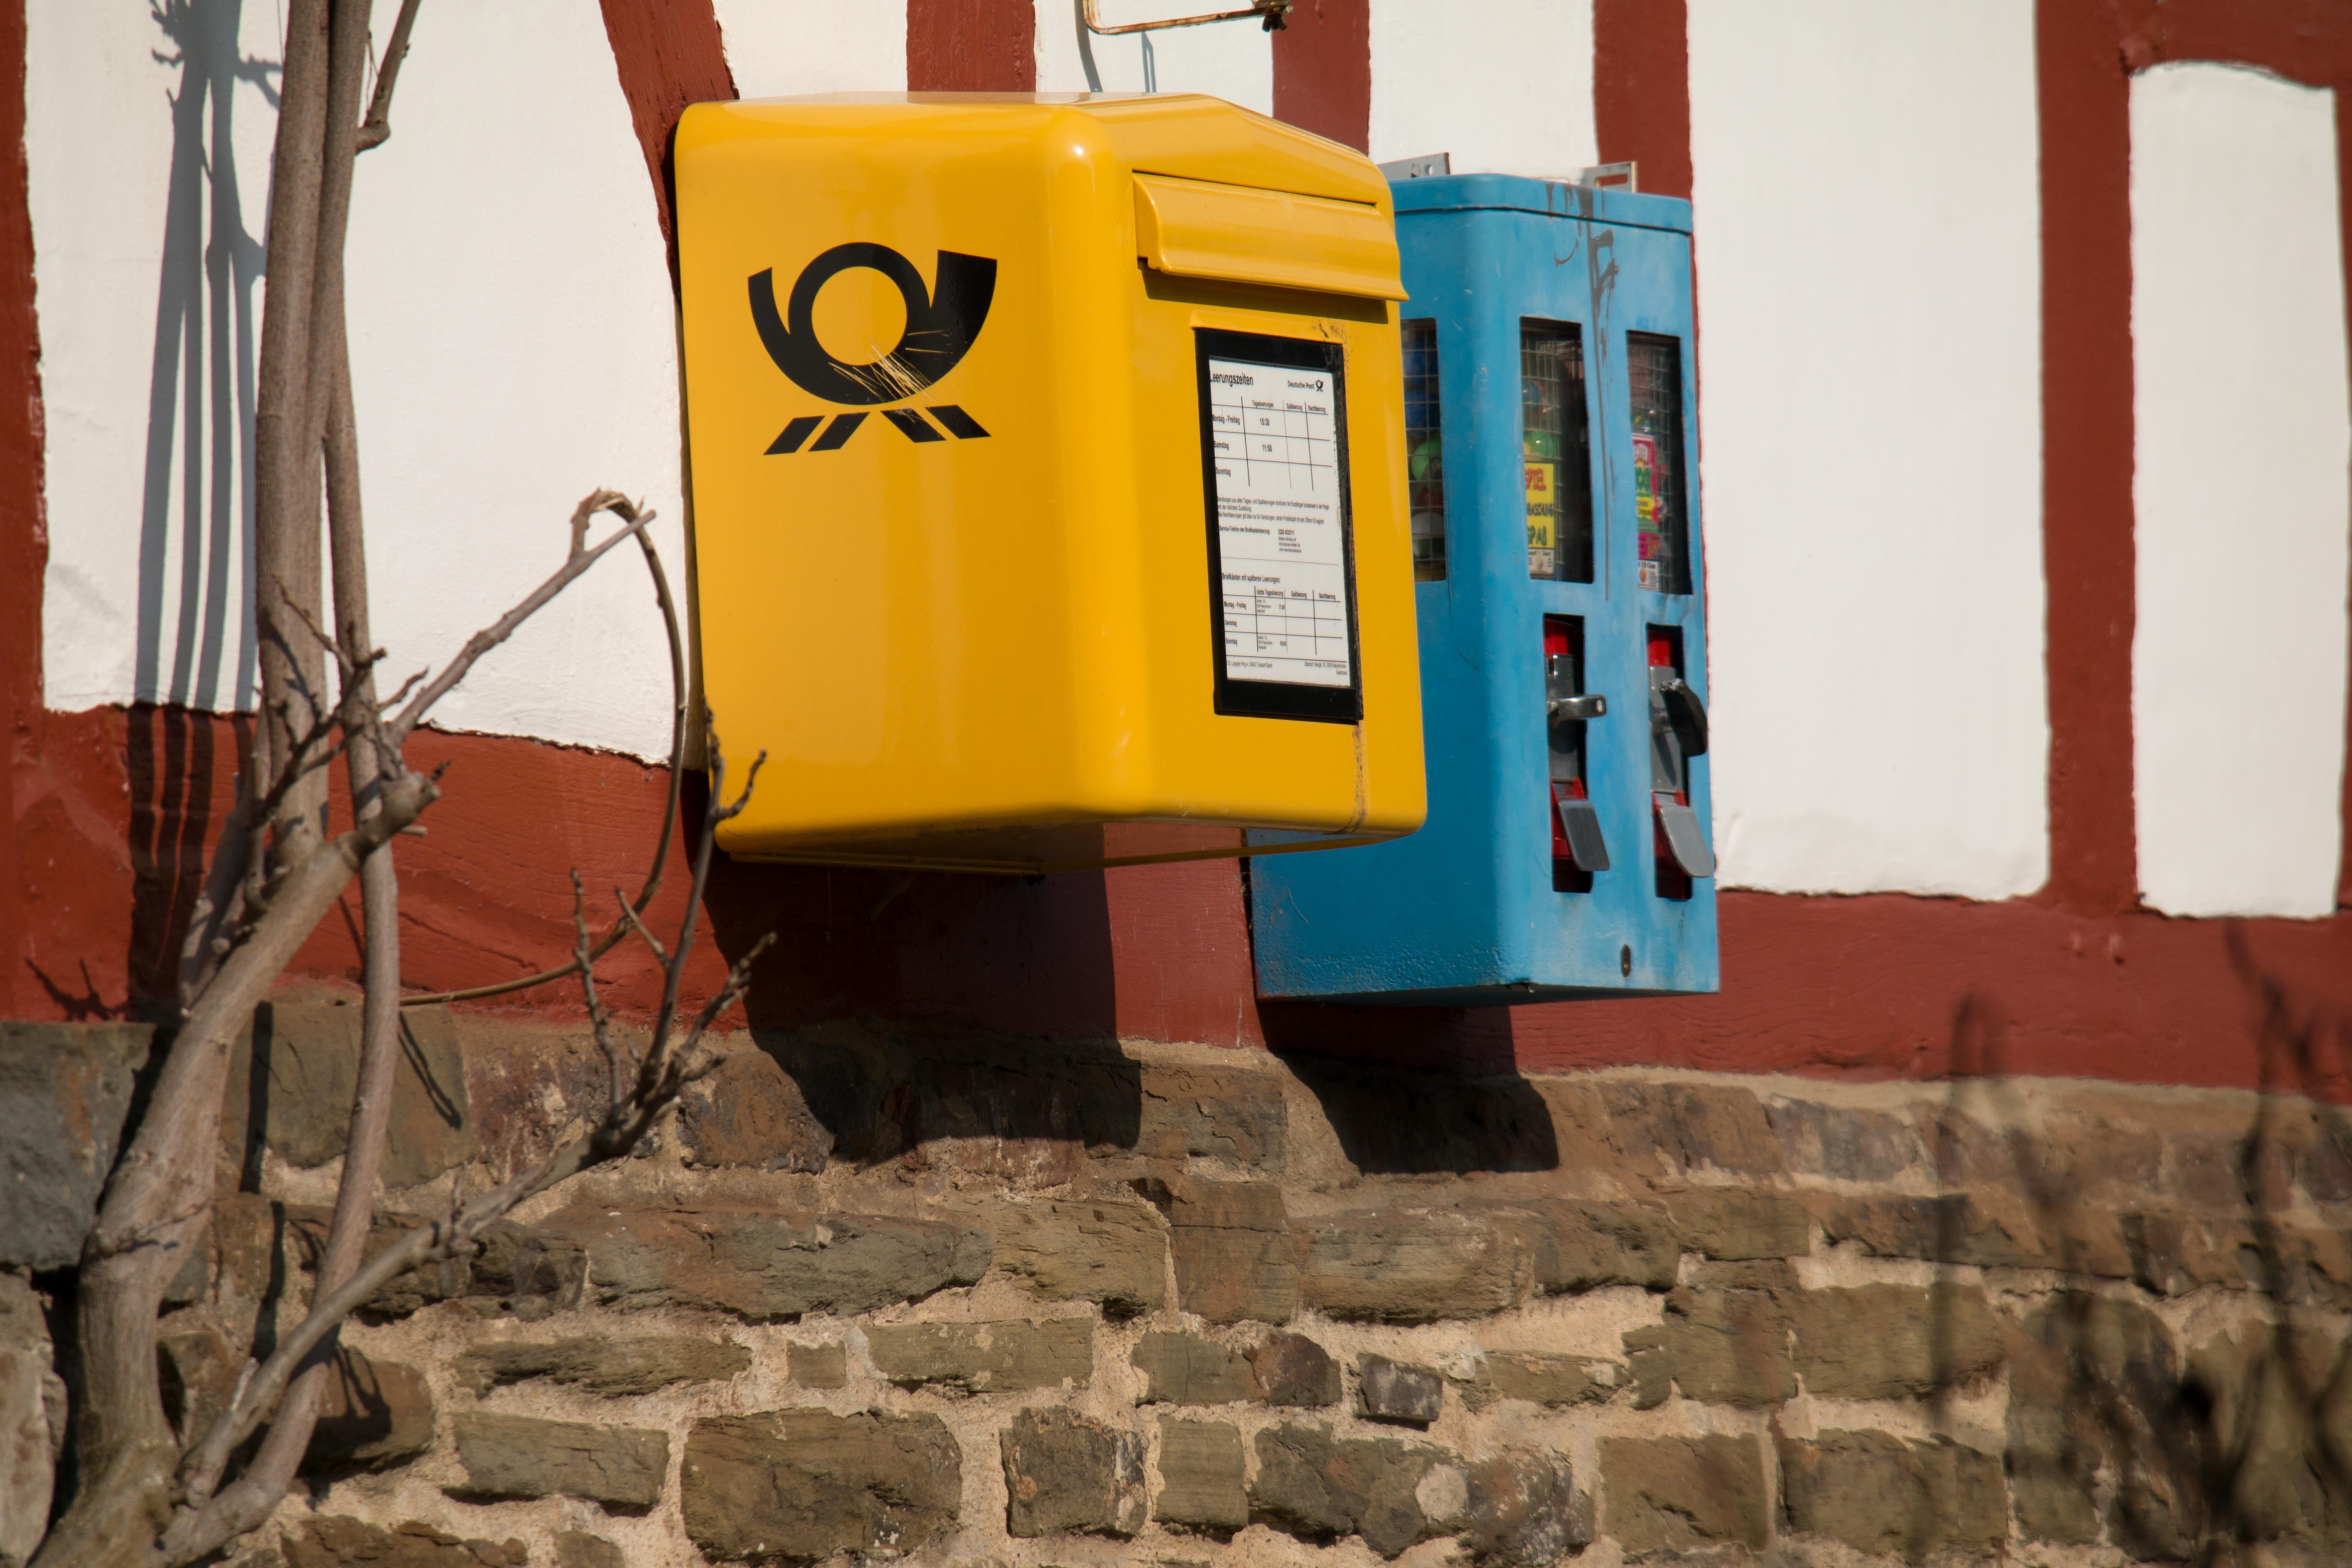
post, wood, wall, vehicle, machine, blue, box, yellow, mailbox, brand, candy, automatic, sweetness, natural stone, nibble, truss, construction equipment, chewing gum, childhood memory, hengasch